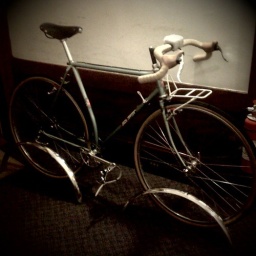
Had to get in to box dog before the sale ended!